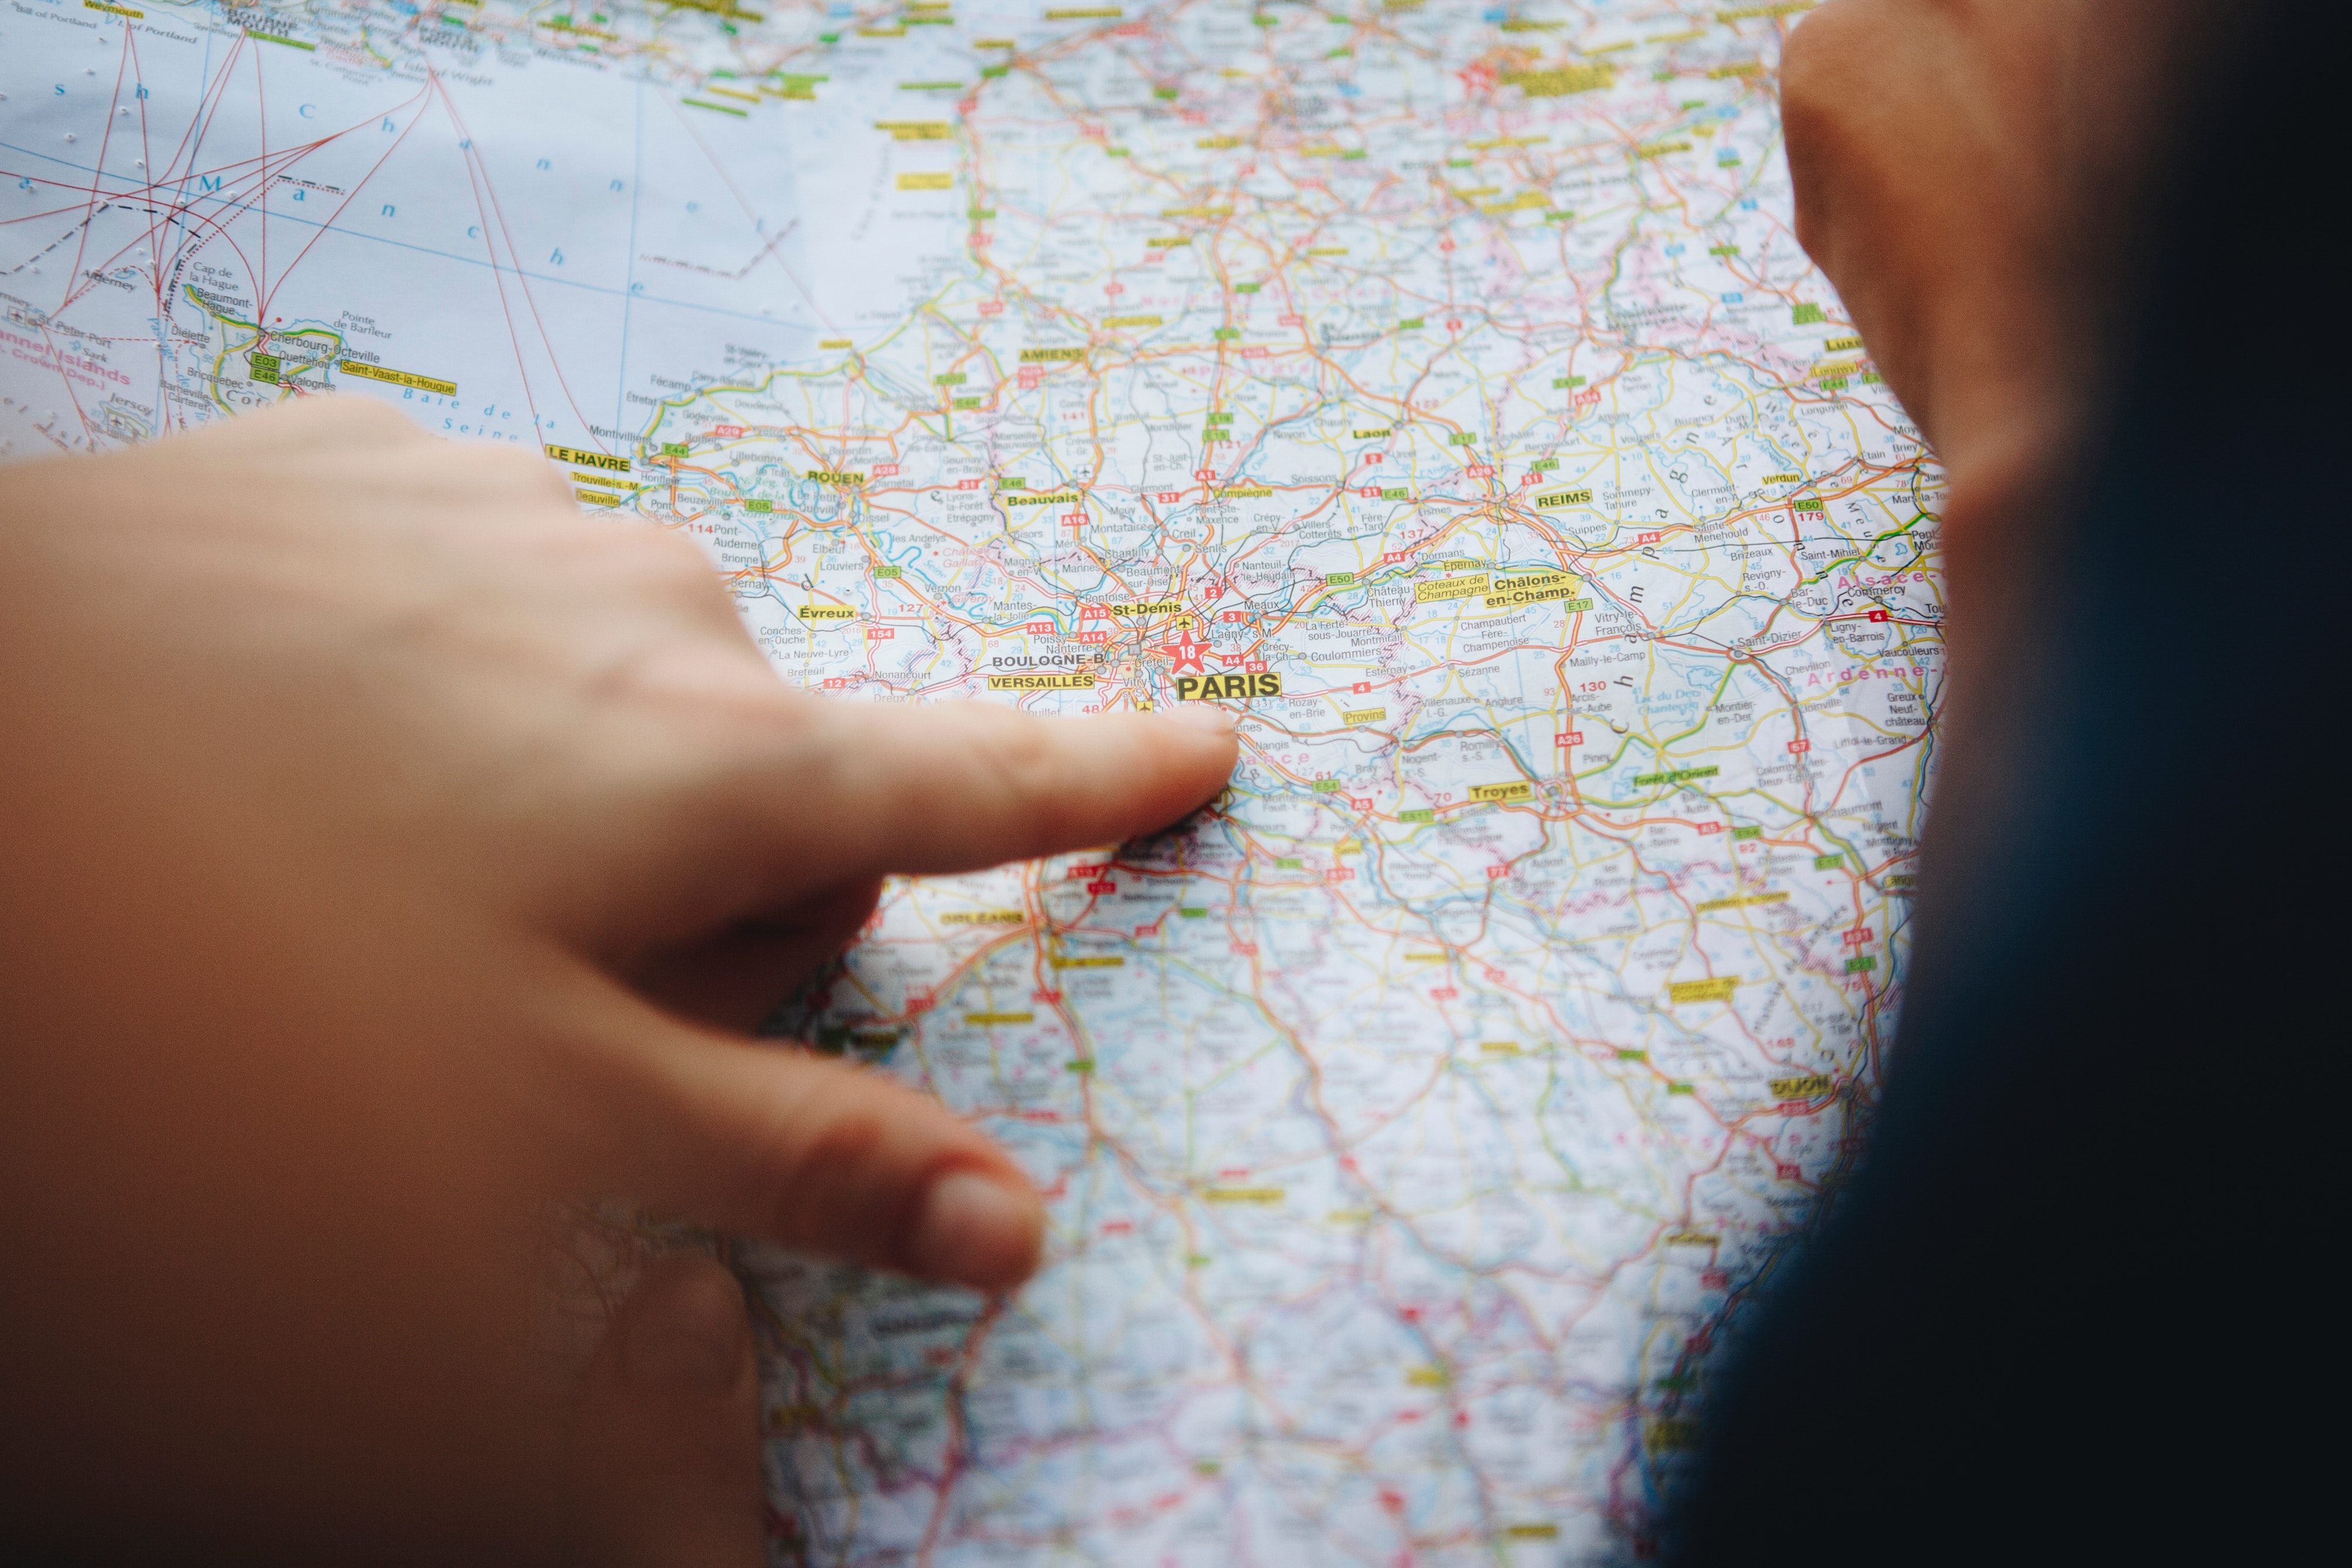
skin, hand, finger, dress, pattern, plant